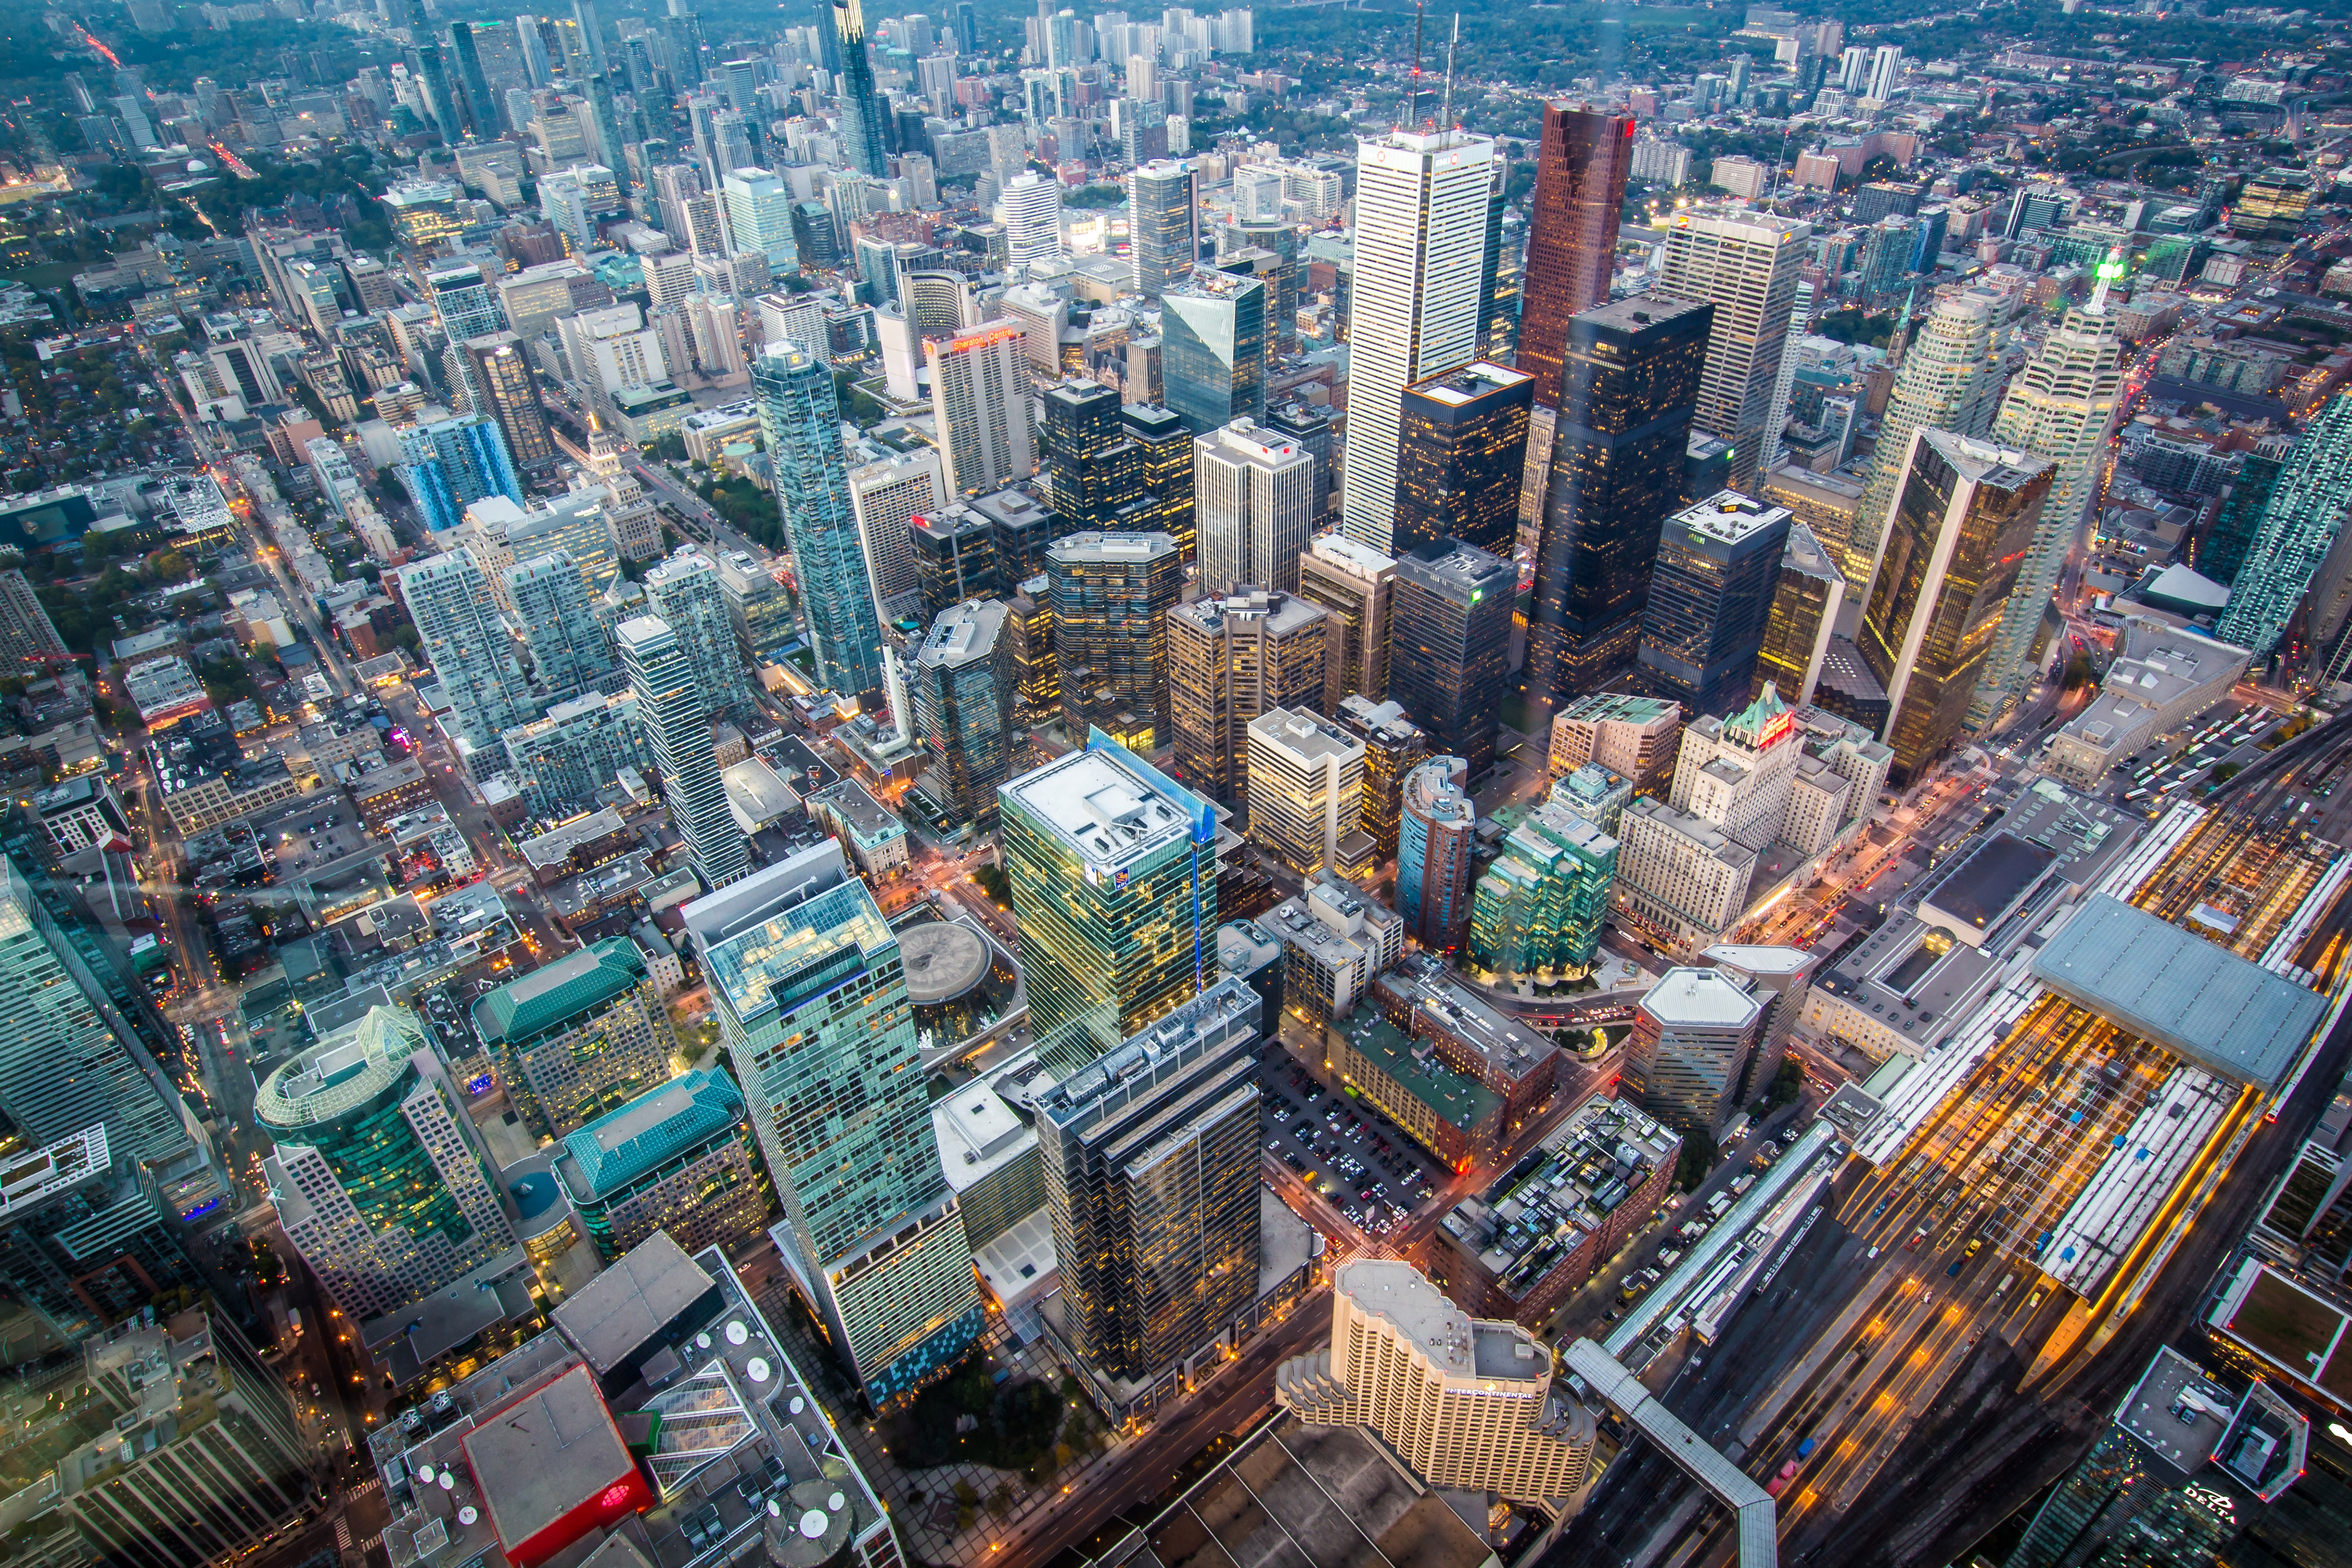
city, metropolitan area, cityscape, urban area, metropolis, bird's eye view, skyscraper, aerial photography, human settlement, skyline, daytime, downtown, tower block, landmark, building, commercial building, mixed use, sky, tower, landscape, architecture, urban design, infrastructure, real estate, photography, neighbourhood, condominium, world, night, residential area, tourism